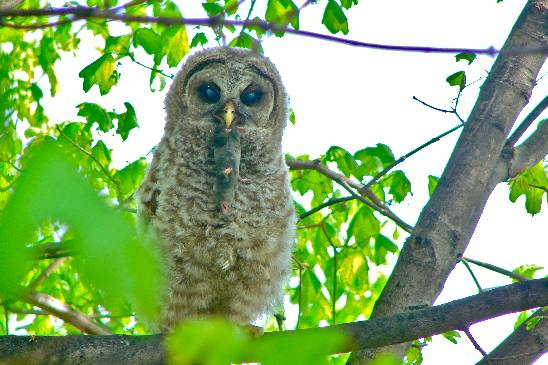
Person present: No